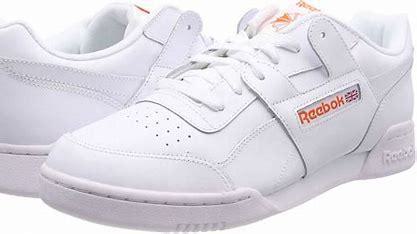
Brand: Reebok
Model: Workout Plus Mu